Edith Stauber

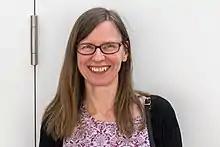
Edith Stauber (2019)

Edith Stauber (born in 1968 in Linz, Austria) is an Austrian film director and illustrator.